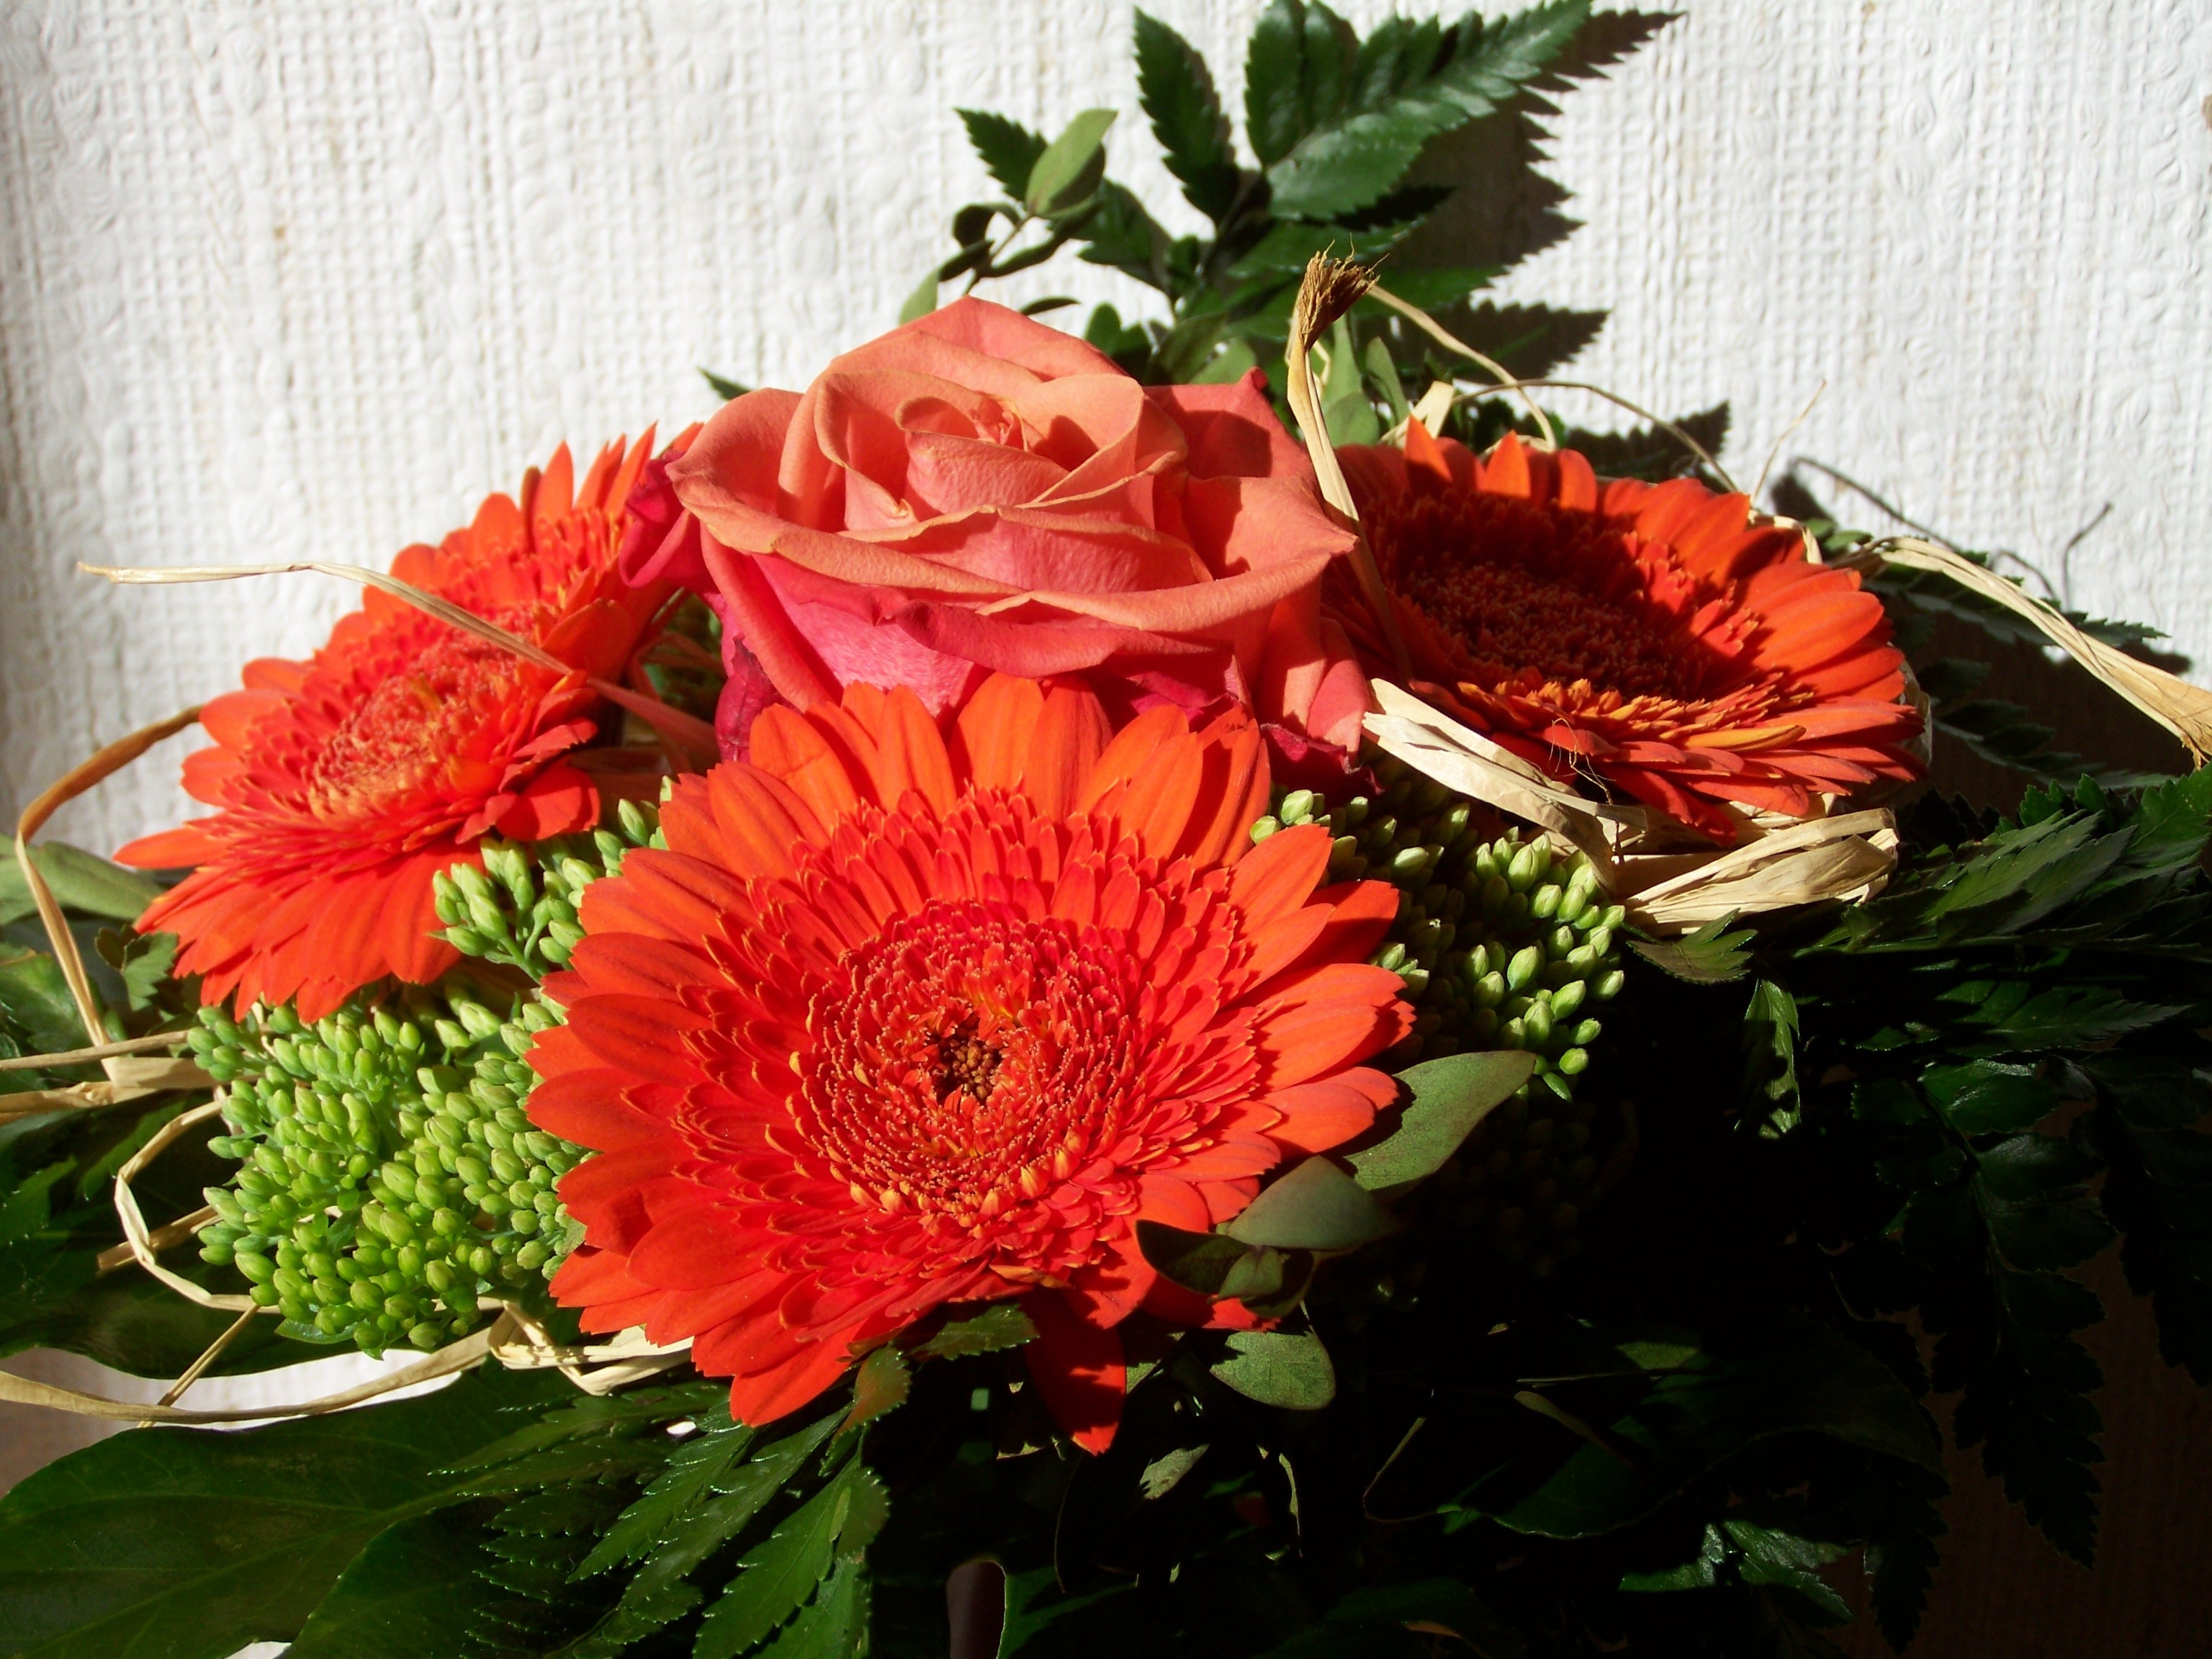
plant, flower, petal, red, botany, flora, cut flower, gerbera, floristry, flowering plant, daisy family, red gerbera, flower bouquet, cut flowers, floral design, annual plant, land plant, flower arranging